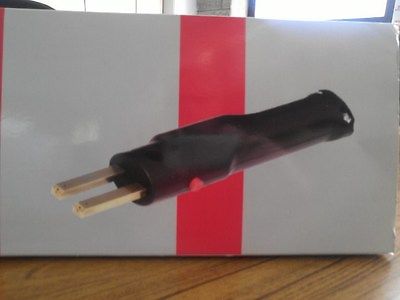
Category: stapler